X-ray astronomy

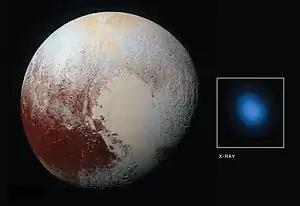

Usually observational astronomy is considered to occur on Earth's surface (or beneath it in neutrino astronomy). The idea of limiting observation to Earth includes orbiting the Earth. As soon as the observer leaves the cozy confines of Earth, the observer becomes a deep space explorer. Except for Explorer 1 and Explorer 3 and the earlier satellites in the series, usually if a probe is going to be a deep space explorer it leaves the Earth or an orbit around the Earth.